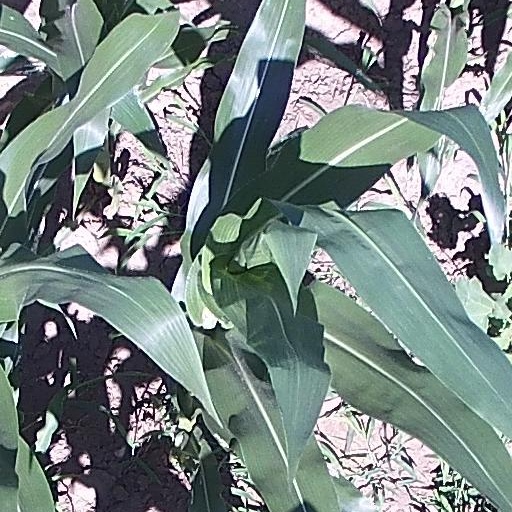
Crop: maize; corn